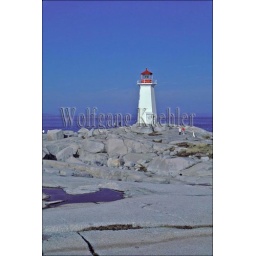
Canada, nova scotia, peggy's cove near halifax, lighthouse on granite rocks